Intensive care medicine

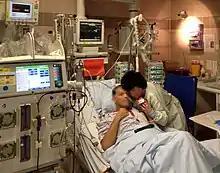
A patient of an intensive care unit in a German hospital in 2015, with two staples of infusion pumps on the right behind him, monitoring screens for heart rate, blood pressure and an electrocardiogram (top) and a portable hemodialysis machine (left)

Patients are admitted to the intensive care unit if their medical needs are greater than what the general hospital ward can provide. Indications for the ICU include blood pressure support for cardiovascular instability (hypertension/hypotension), sepsis, post-cardiac arrest syndrome or certain cardiac arrhythmias. Other ICU needs include airway or ventilator support due to respiratory compromise. The cumulative effects of multiple organ failure, more commonly referred to as multiple organ dysfunction syndrome, also requires advanced care. Patients may also be admitted to the ICU for close monitoring or intensive needs following a major surgery.